Antonov A-7

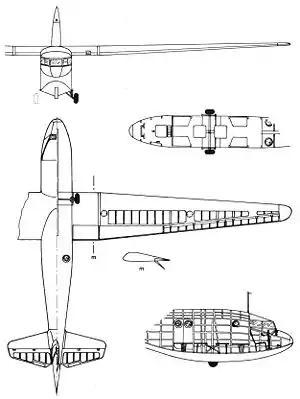

The Antonov A-7 was a Soviet light troop military glider of World War II.